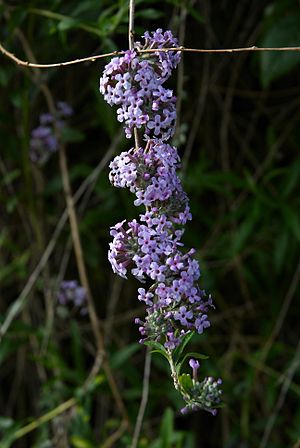
Småbladet buddleja
Småbladet buddleja (Buddleja alternifolia)